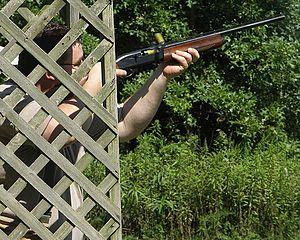
Le fusil de chasse semi-automatique Remington 1100 est en production depuis 1963.